Palestine

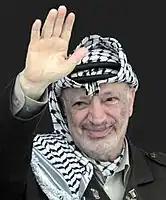
Yasser Arafat

The 1990–1991 Gulf War brought increased attention to the conflict, leading to heightened diplomatic efforts to find a peaceful resolution. Saddam Hussein was a supporter of Palestinian cause and won support from Arafat during the war. Following the invasion of Kuwait, Saddam surprised the international community by presenting a peace offer to Israel and withdrawing Iraqi forces from Kuwait, in exchange of withdrawal from the West Bank, the Gaza Strip, East Jerusalem and Golan Heights. Though the peace offer was rejected, Saddam then ordered firing of scud missiles into Israeli territory. This movement was supported by Palestinians. The war also led to the expulsion of Palestinians from Kuwait and Saudi Arabia, as their government supported Iraq.